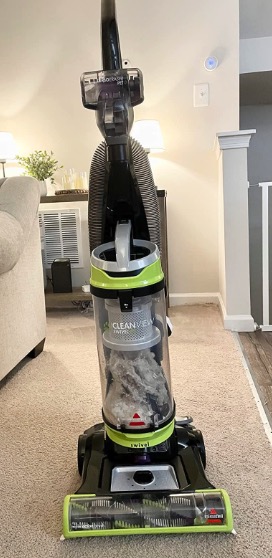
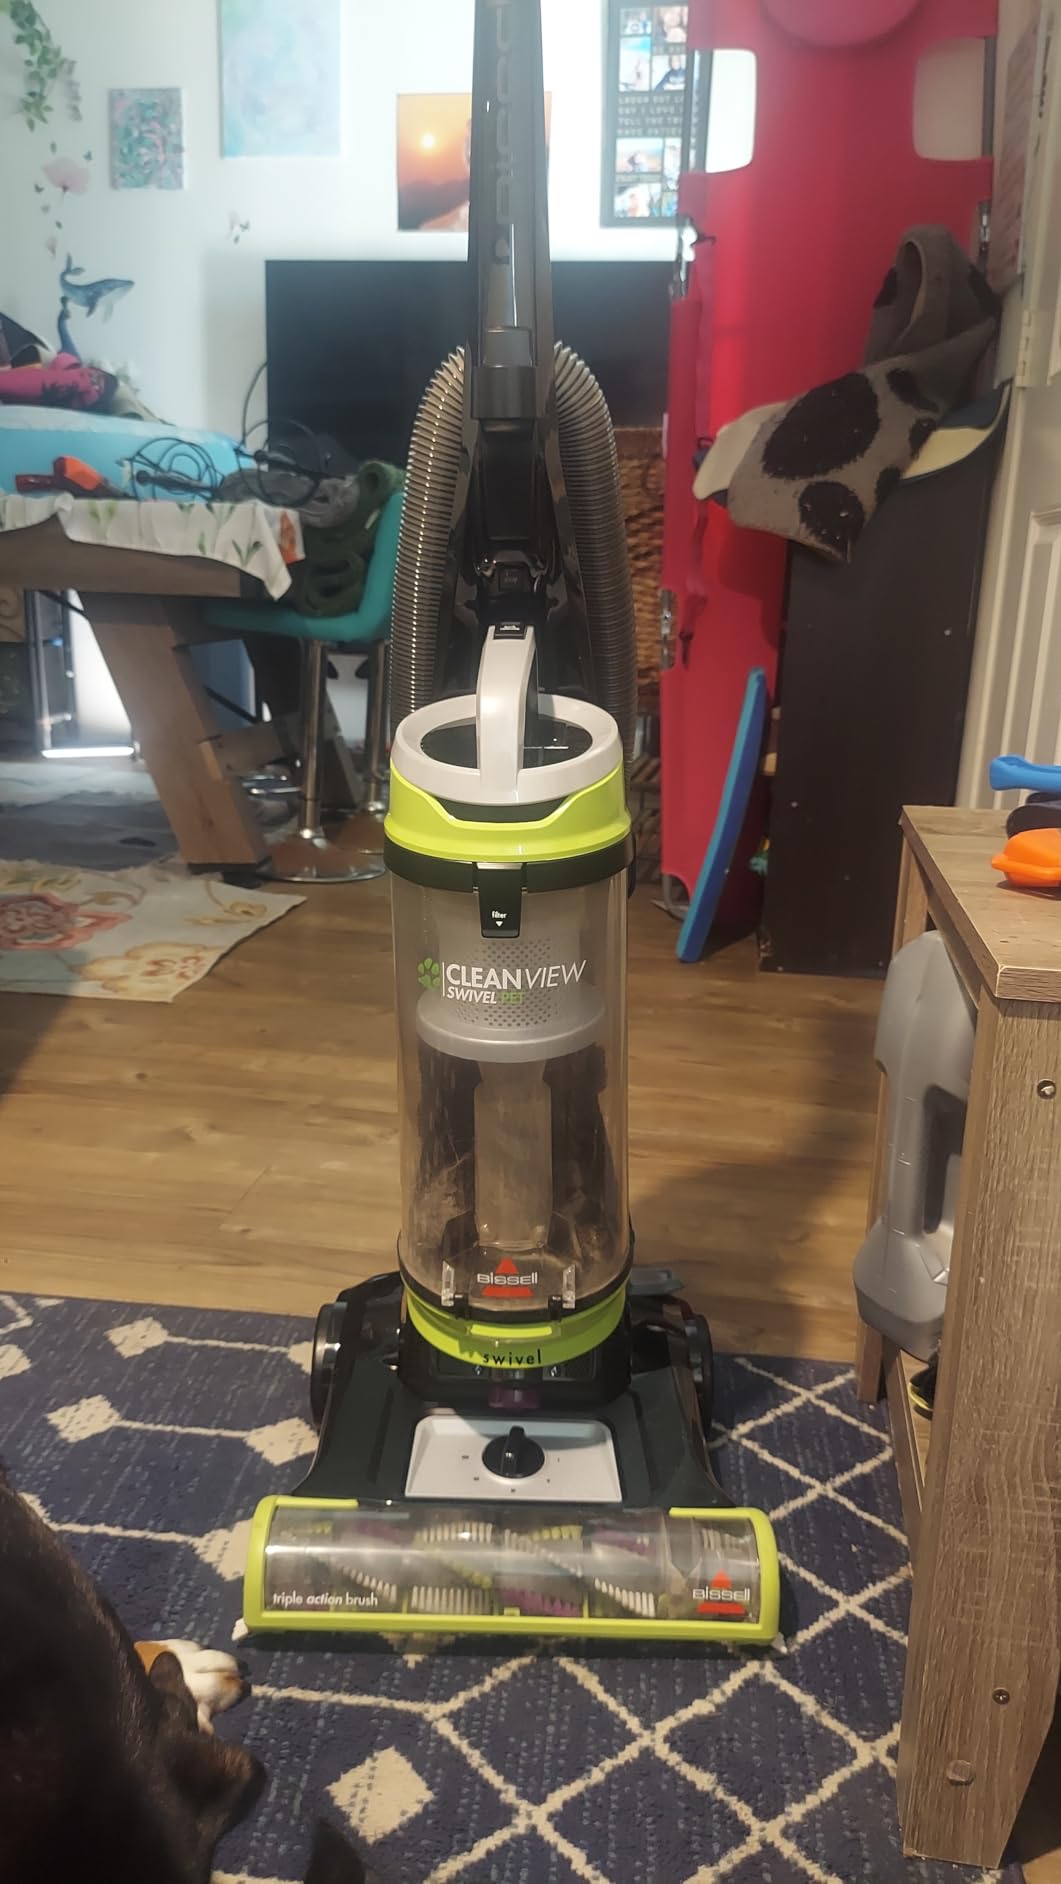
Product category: items_vacuum
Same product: yes